Graeme McDowell

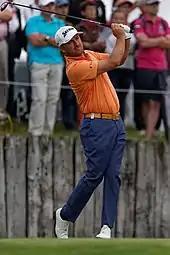
McDowell in 2014

In 2014, McDowell continued to play on both the European Tour and PGA Tour. In the WGC-Accenture Match Play Championship he made comebacks including winning the 18th in each of his first 3 matches before losing to eventual runner up Victor Dubuisson in the quarter finals.